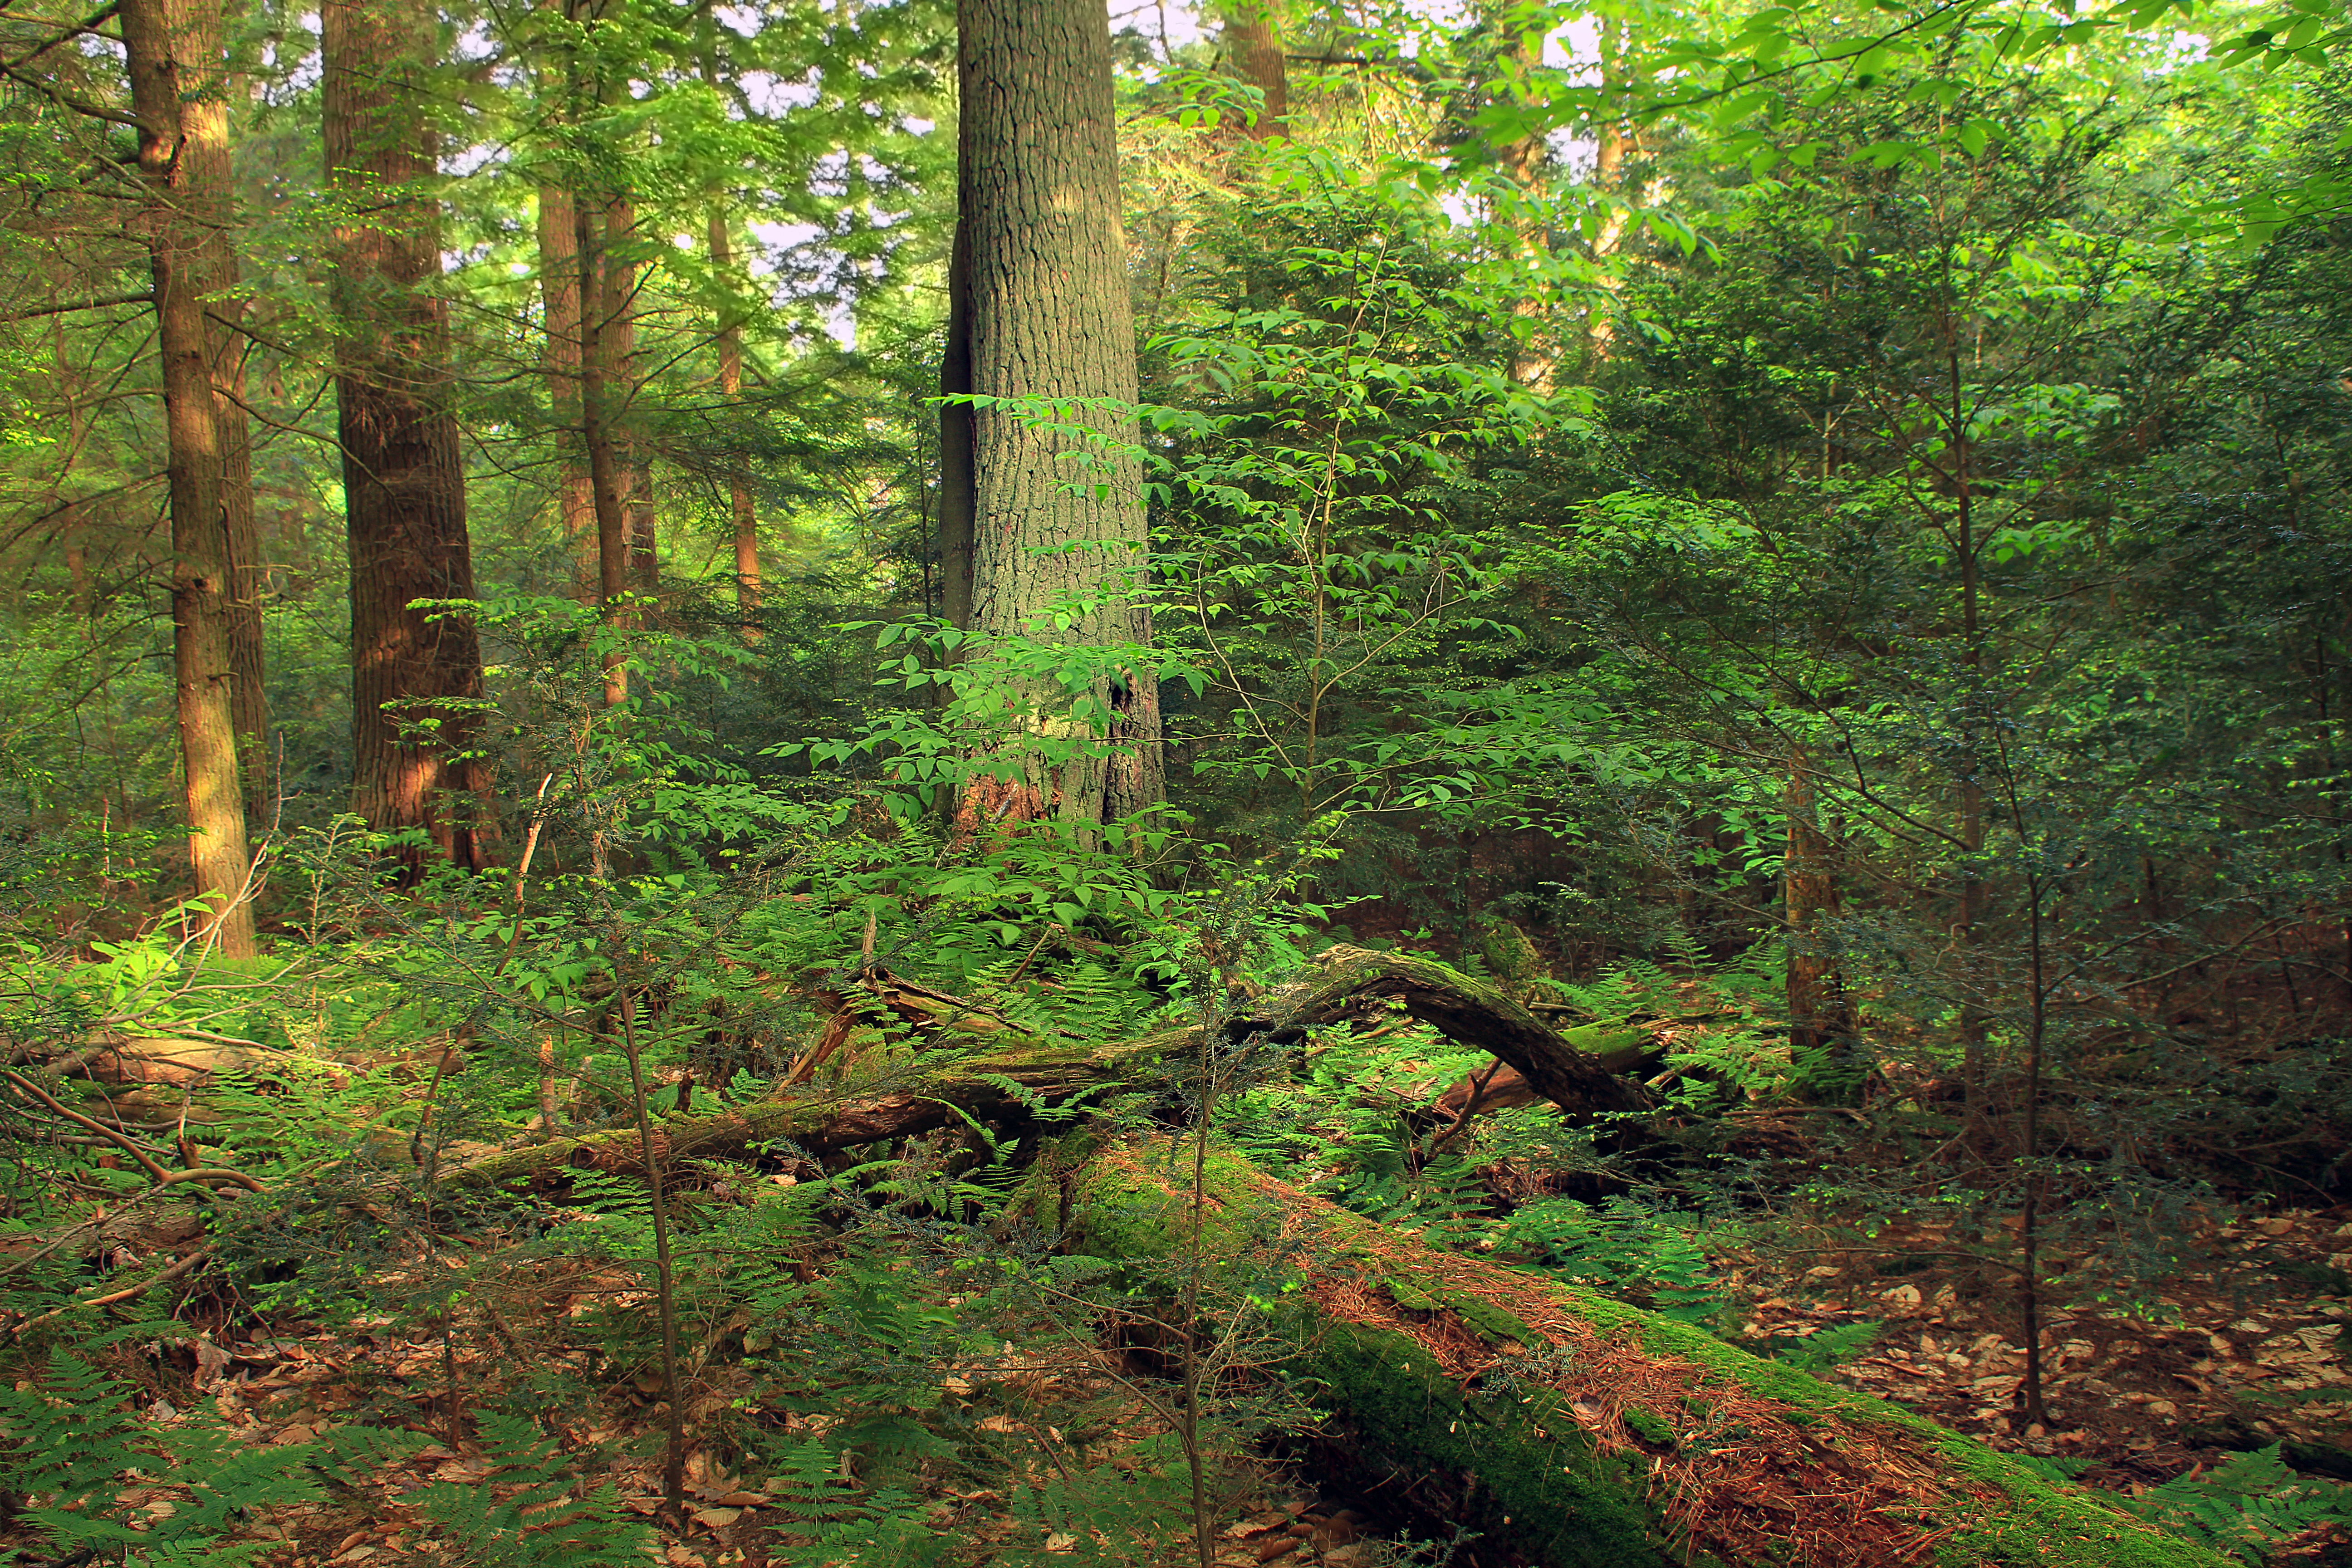
tree, nature, forest, wilderness, plant, hiking, trail, leaf, moss, foliage, stream, spring, jungle, autumn, plants, trees, leaves, creativecommons, coniferous, spruce, logs, vegetation, rainforest, deciduous, wetland, pennsylvaniawilds, hemlocks, easternhemlocks, tsugacanadensis, understory, undergrowth, whitepines, easternwhitepines, pinusstrobus, trunks, ferns, pennsylvania, oldgrowthforest, americanbeeches, fagusgrandifolia, warrencounty, relictforest, woodland, habitat, ecosystem, nature reserve, biome, old growth forest, natural environment, geographical feature, woody plant, temperate broadleaf and mixed forest, temperate coniferous forest, riparian forest